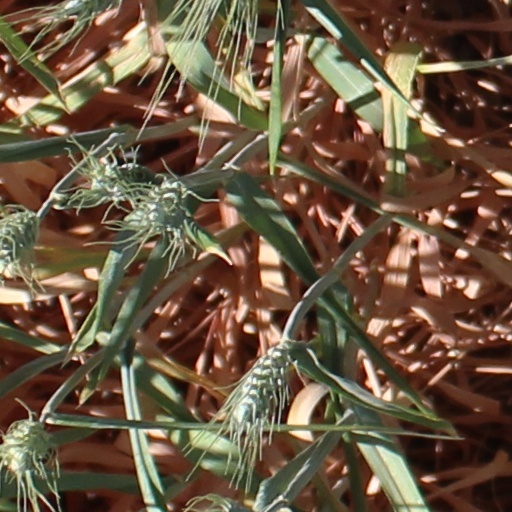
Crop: wheat